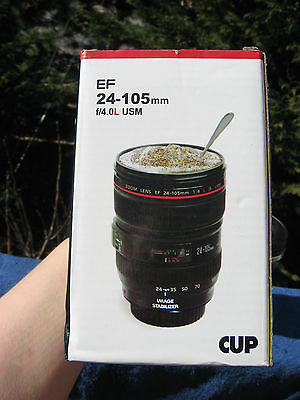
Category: mug